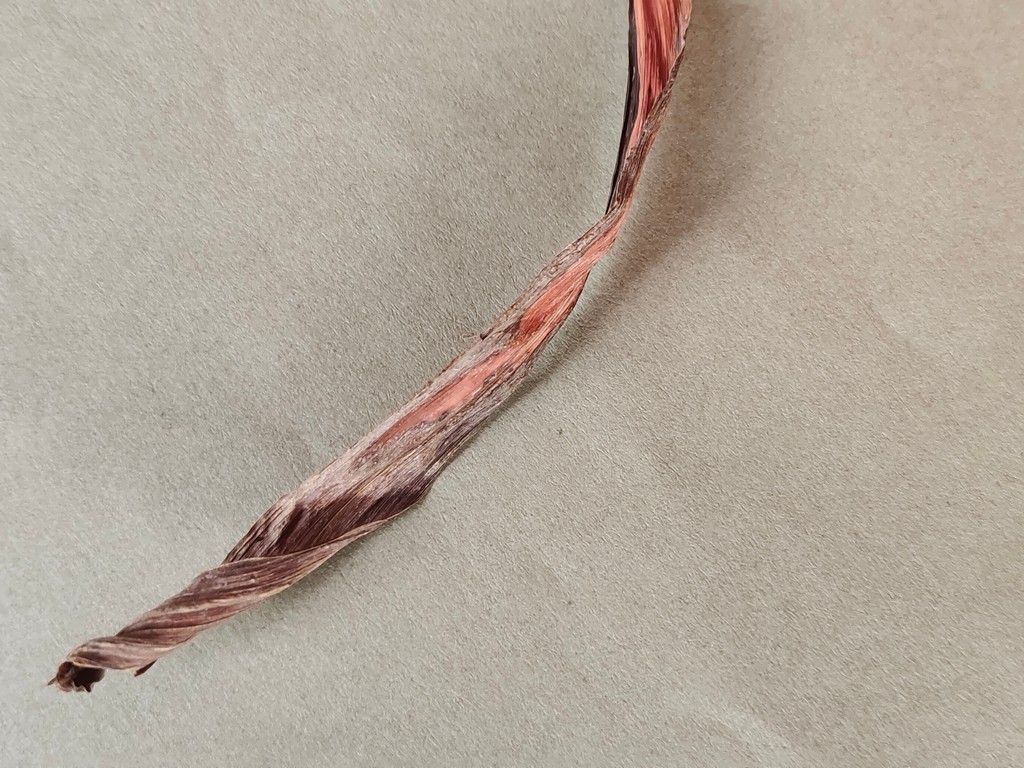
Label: Dried